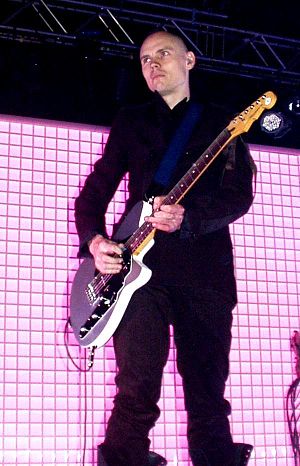
Billy Corgan
Billy Corgan live på sin soloturné i 2005
William Patrick Corgan, Jr. er en amerikansk sanger, sangskriver, guitarist og forfatter. Han er frontfigur i det amerikanske rockband Smashing Pumpkins, hvor han også spiller klaver, bas og en række andre instrumenter, samtidig med at han producerer både sine egne og andres album.